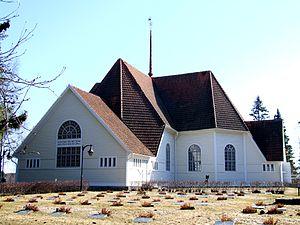
Cet article recense les églises évangéliques-luthériennes de Finlande.
Matti Honka est un bâtisseur d’églises finlandais.
L’église de Haukipudas est une église luthérienne située dans le quartier de Haukipudas dans la municipalité de Oulu en Finlande.